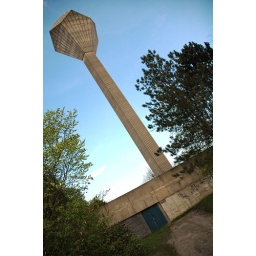
on flickr at least... this is an award winning water tower near Dublin University.